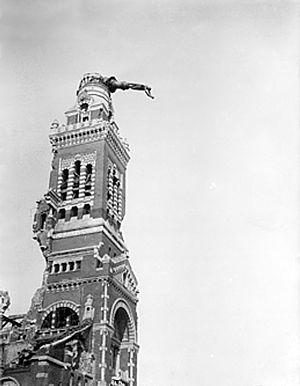
Le circuit du Souvenir est constitué d'un ensemble de lieux de mémoire de la Grande Guerre situé entre Péronne et Albert et ses environs, dans le département de la Somme. Long de 92 km, il relie les principaux sites des combats de la bataille de la Somme de 1916 et certains sites de la bataille du Kaiser et de l'offensive des Cent-Jours de 1918.